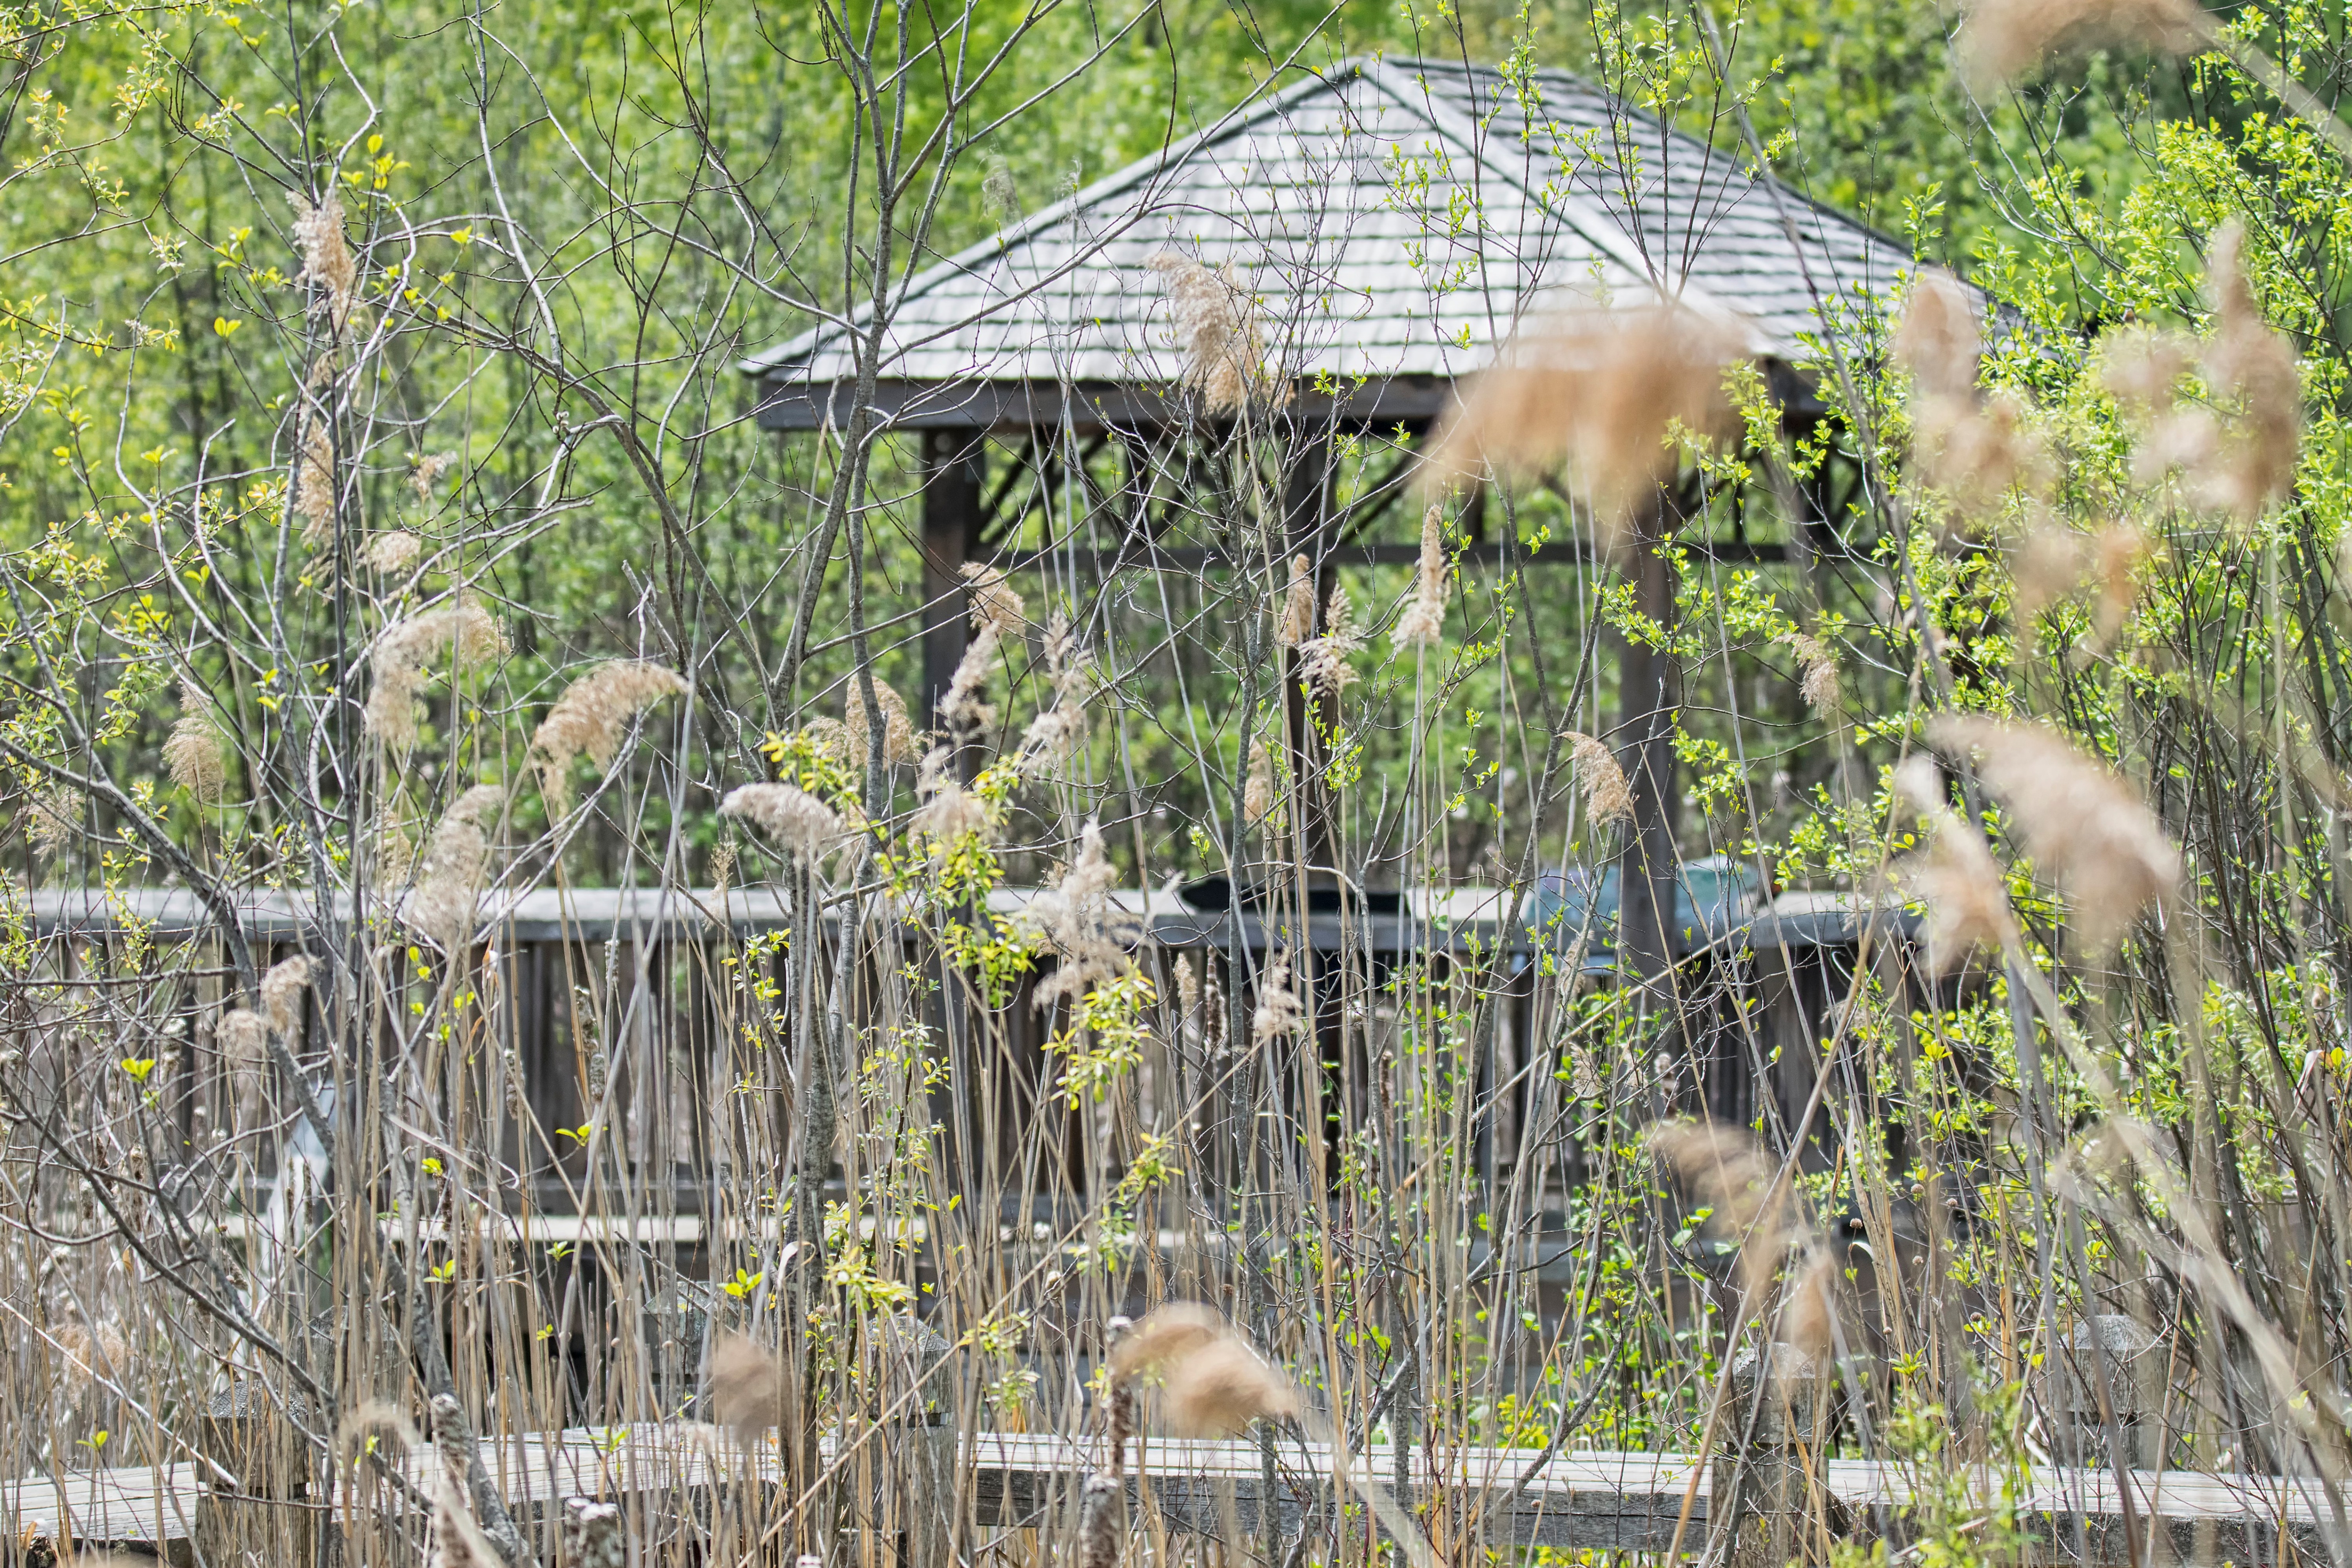
nature, wildlife, zoo, jungle, fauna, canada, quebec, sherbrooke, outdoor structure